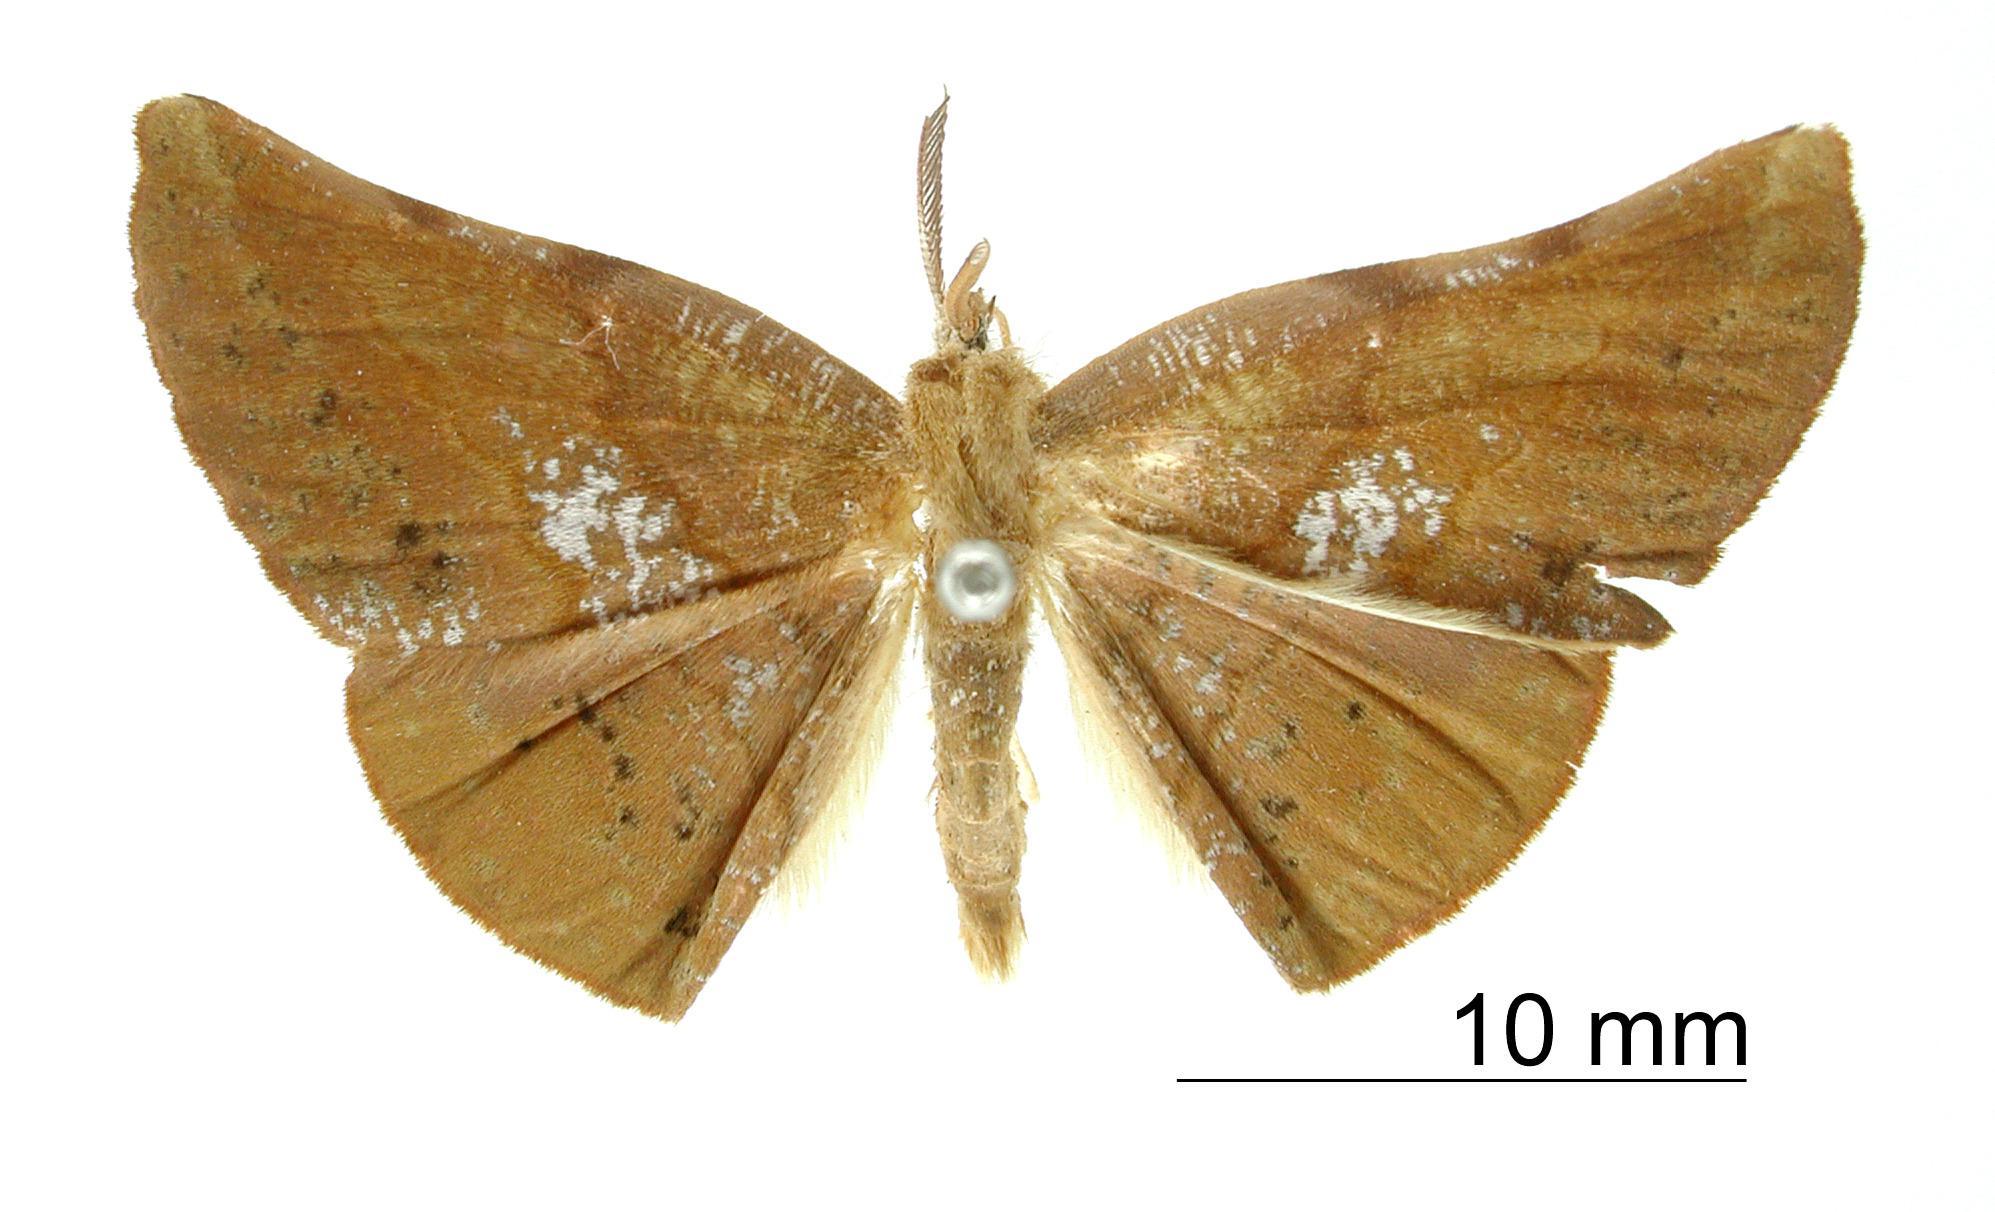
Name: Acrotomodes cretinotata
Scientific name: Acrotomodes cretinotata Dognin, 1902
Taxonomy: Animalia, Arthropoda, Insecta, Lepidoptera, Geometridae, Ennominae
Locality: Rio Songo, Bolivia, Bolivia